Łambinowice

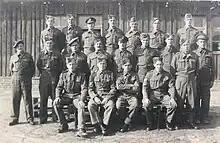
British prisoners of war in Stalag VIII-B

In the 18th century, it was annexed by Prussia, and from 1871 to 1945 it also formed part of Germany. In 1864, a large military training ground was established around the village. During the Franco-Prussian War, a prisoner of war camp for French soldiers was located on the grounds of the training camp. In it more than 3,000 men were incarcerated, 53 of them perished and are buried at the local cemetery. The camp was reactivated during World War I, when the Germans set up one of the largest POW camps, housing roughly 90,000 internees, mostly from the United Kingdom, Russia, Italy and Serbia. Due to poor housing conditions roughly 7,000 men died in captivity.